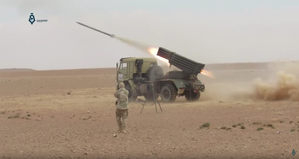
Jaych Ossoud al-Charkiya est un groupe rebelle de la guerre civile syrienne, fondé en 2014.